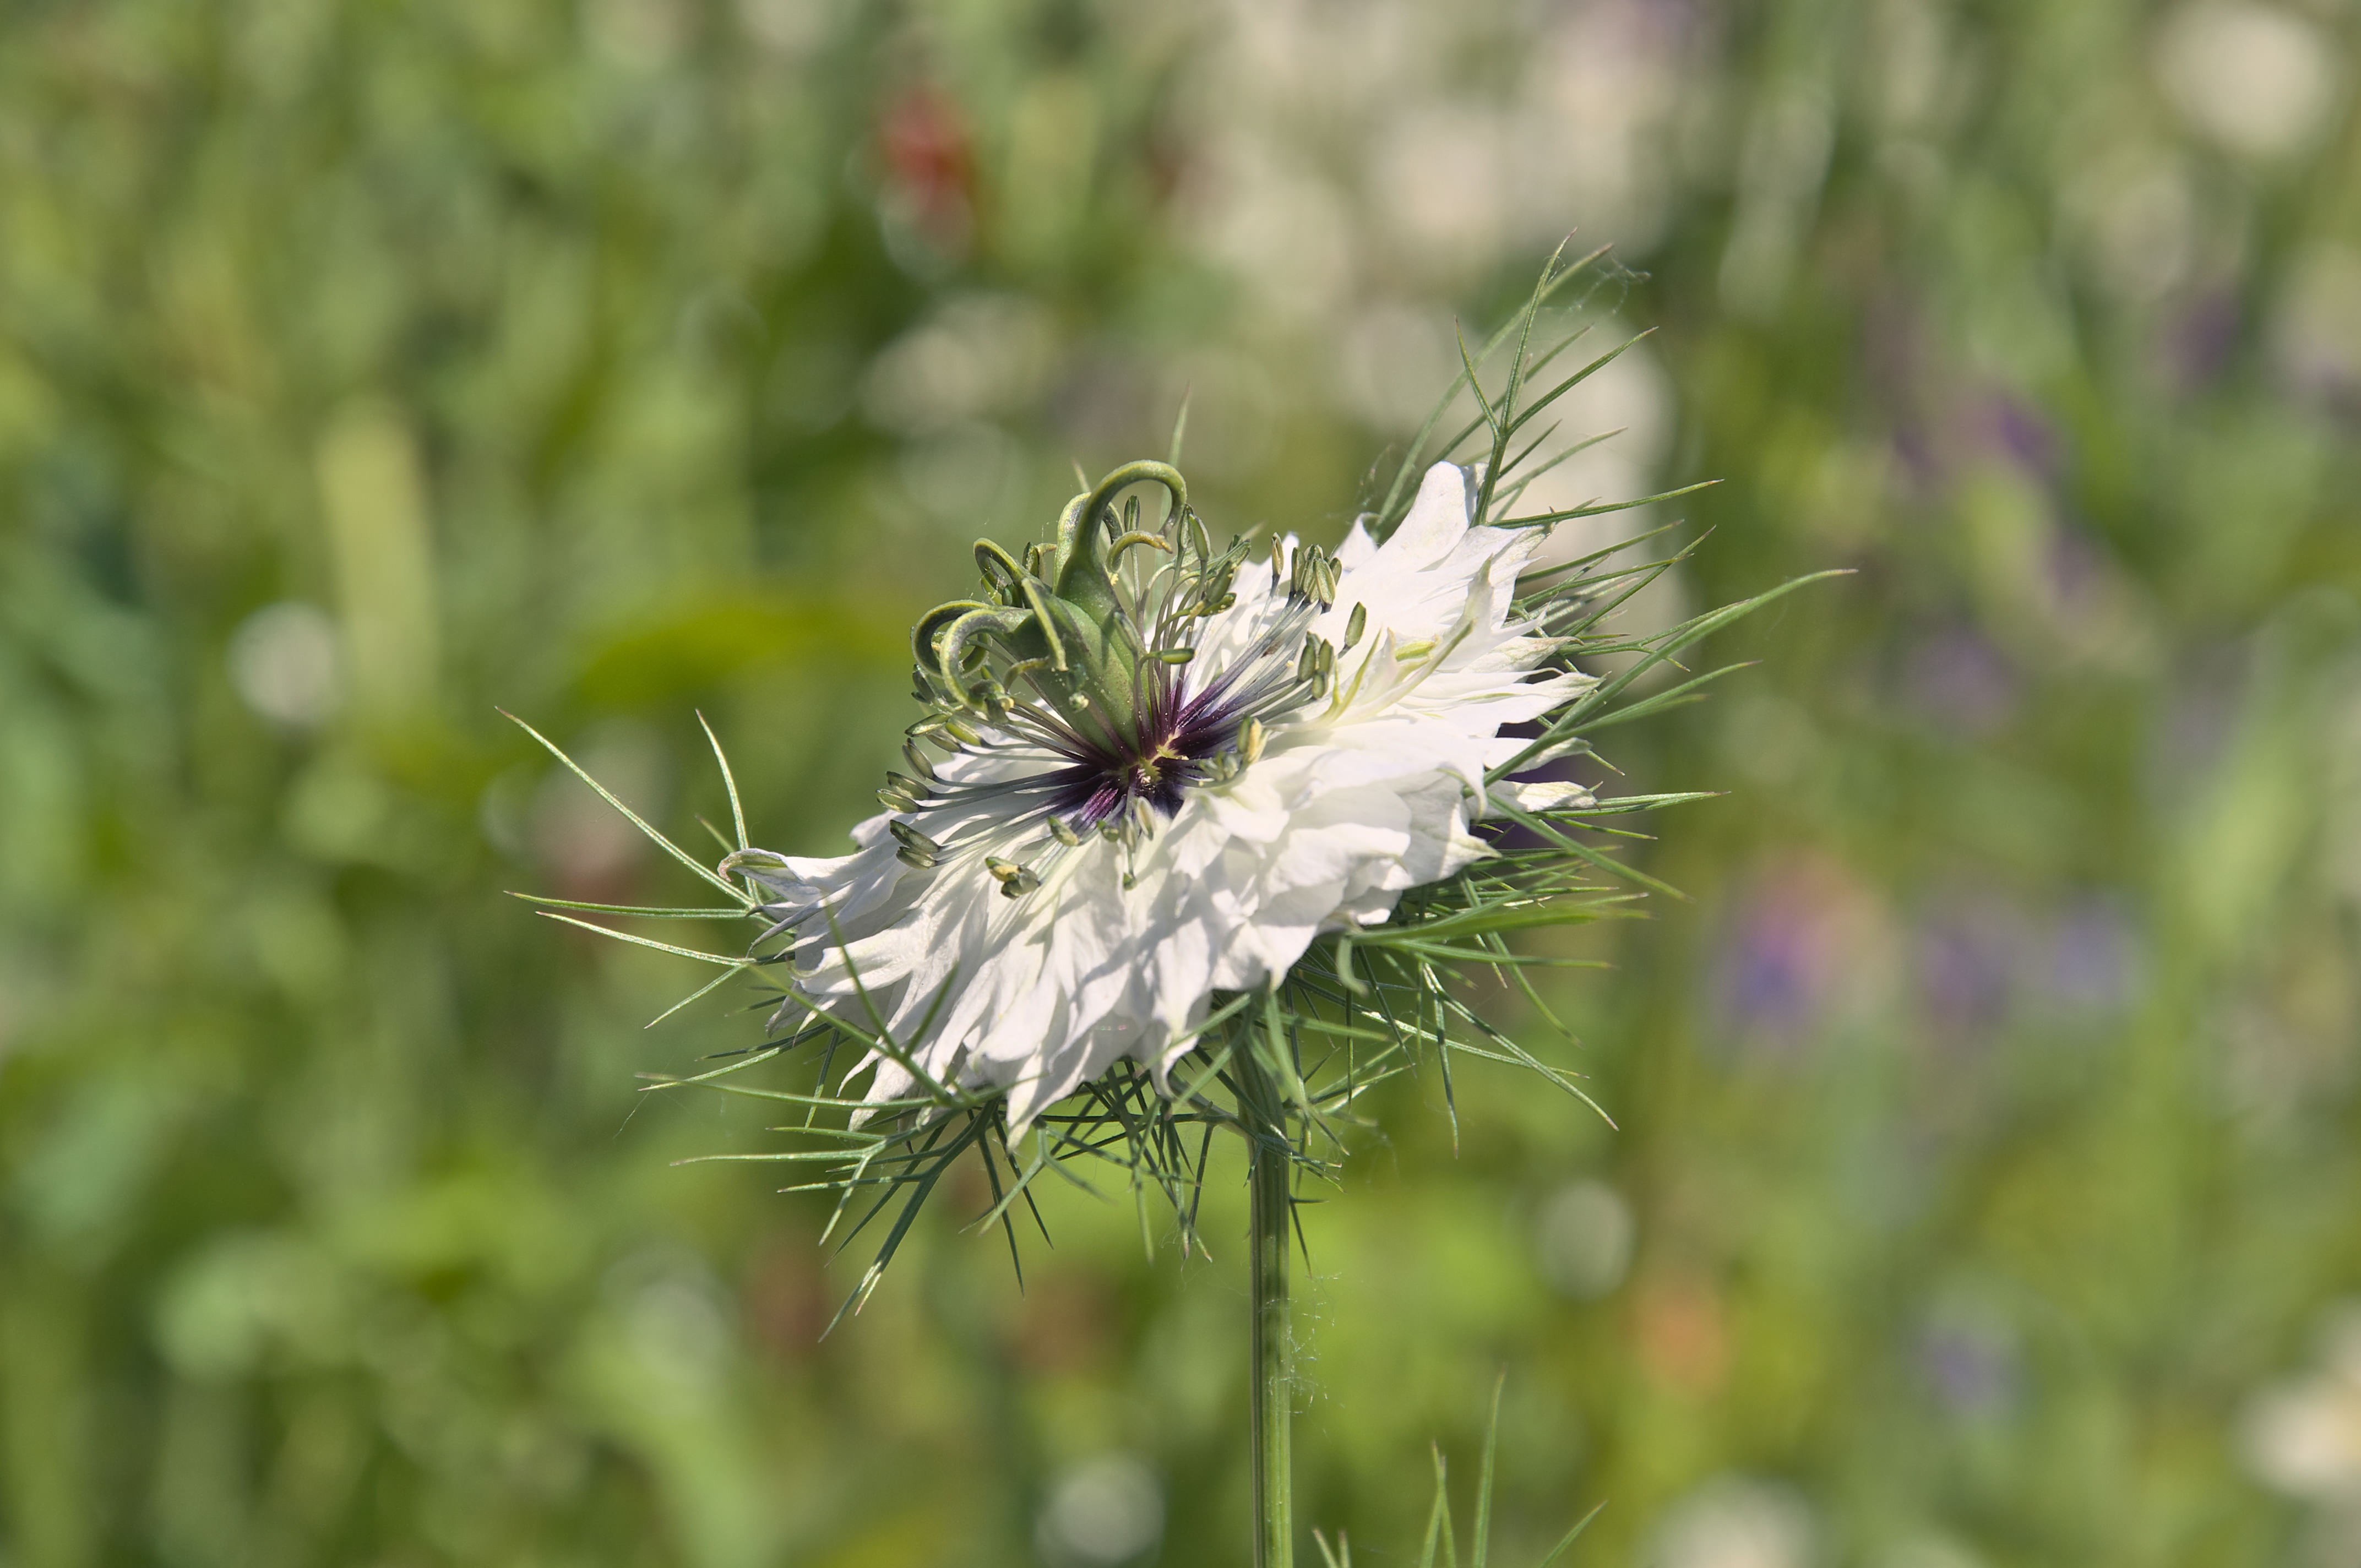
nature, grass, blossom, plant, white, field, meadow, prairie, flower, bloom, botany, garden, flora, wildflower, close up, spices, thistle, macro photography, flowering plant, daisy family, silybum, black cumin, genuine black cumin, grass family, land plant